LSD

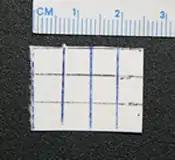
LSD blotter acid mimic actually containing DOC.

LSD art is any art or visual displays inspired by psychedelic experiences and hallucinations known to follow the ingestion of LSD, also known colloquially as acid). Artists and scientists have been interested in the effect of LSD on drawing and painting since it first became available for legal use and general consumption.